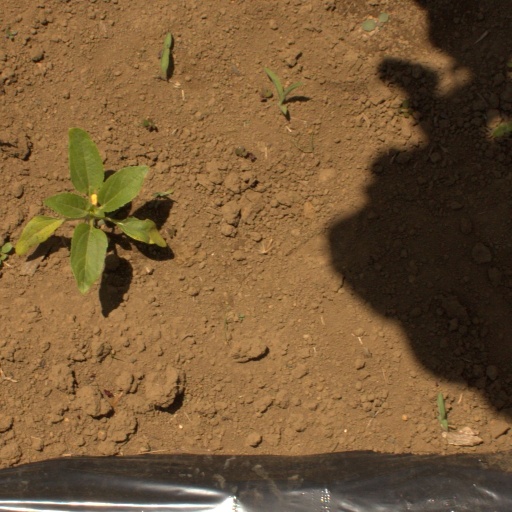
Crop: Jerusalem artichoke